Jiří Traxler

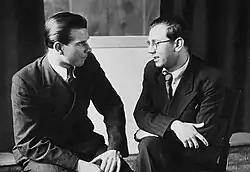
Jiří Traxler "(left)" and Jaroslav Ježek in Studio "Ultraphon" on 21 April 1938.

Traxler was born in Tábor, Bohemia, then a part of Austria-Hungary. He began his musical training at an early age at the Music Institute in Tábor. In high school, he joined his brother's dance orchestra, The Red Ace Players. After his graduation at local gymnasium, he began studying law; but from 1935 on, devoted himself solely to music.